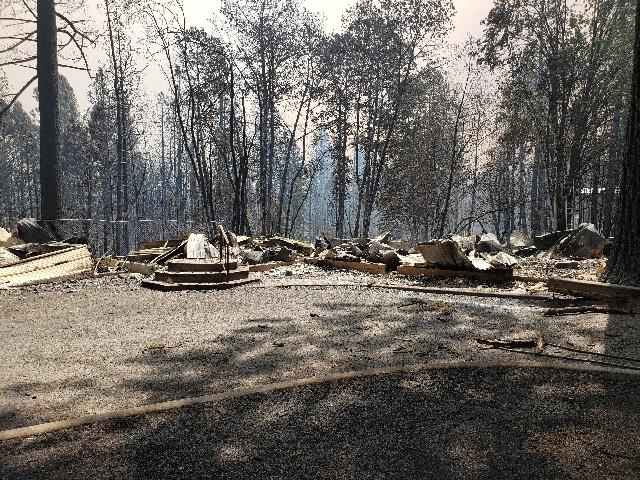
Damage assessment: destroyed